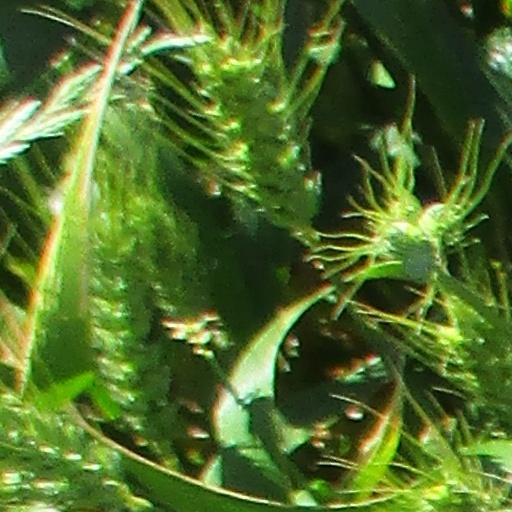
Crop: wheat